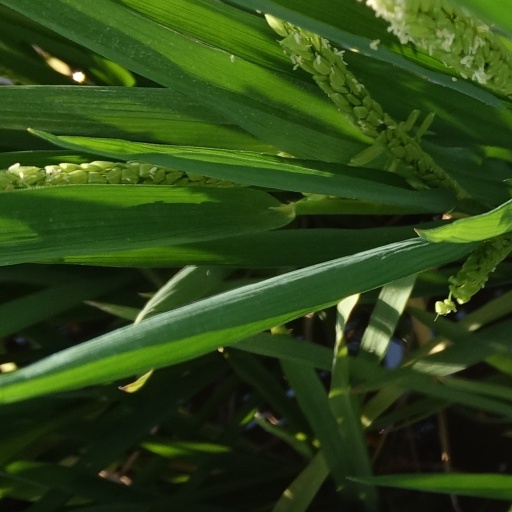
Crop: rice